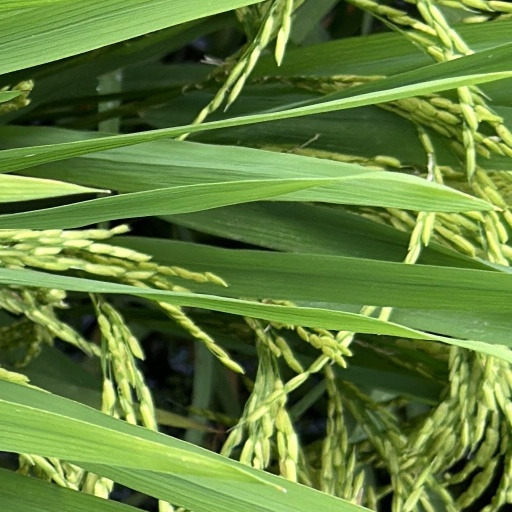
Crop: rice